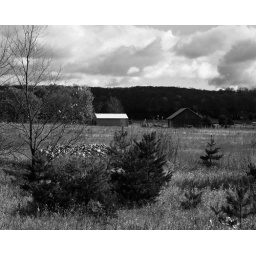
Farm in black and white